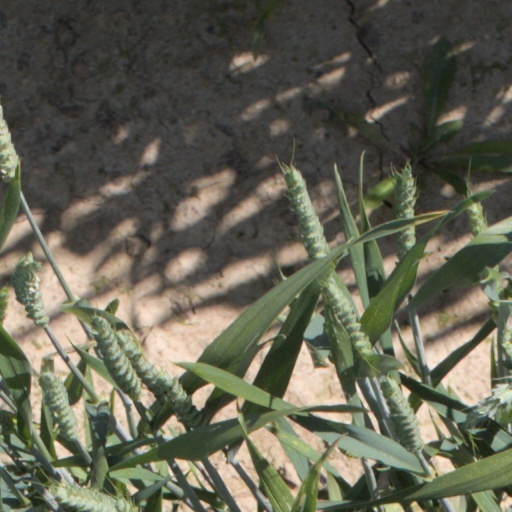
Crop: wheat